Bexhill-on-Sea

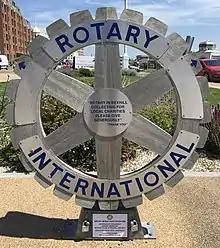
Rotary Club of Bexhill Coin Collector

In 1986, the De La Warr Pavilion was granted a Grade I listed building status, essentially protecting the building from further inappropriate alteration. 1989 saw the formation of the Pavilion Trust, a group dedicated to protecting and restoring the building.